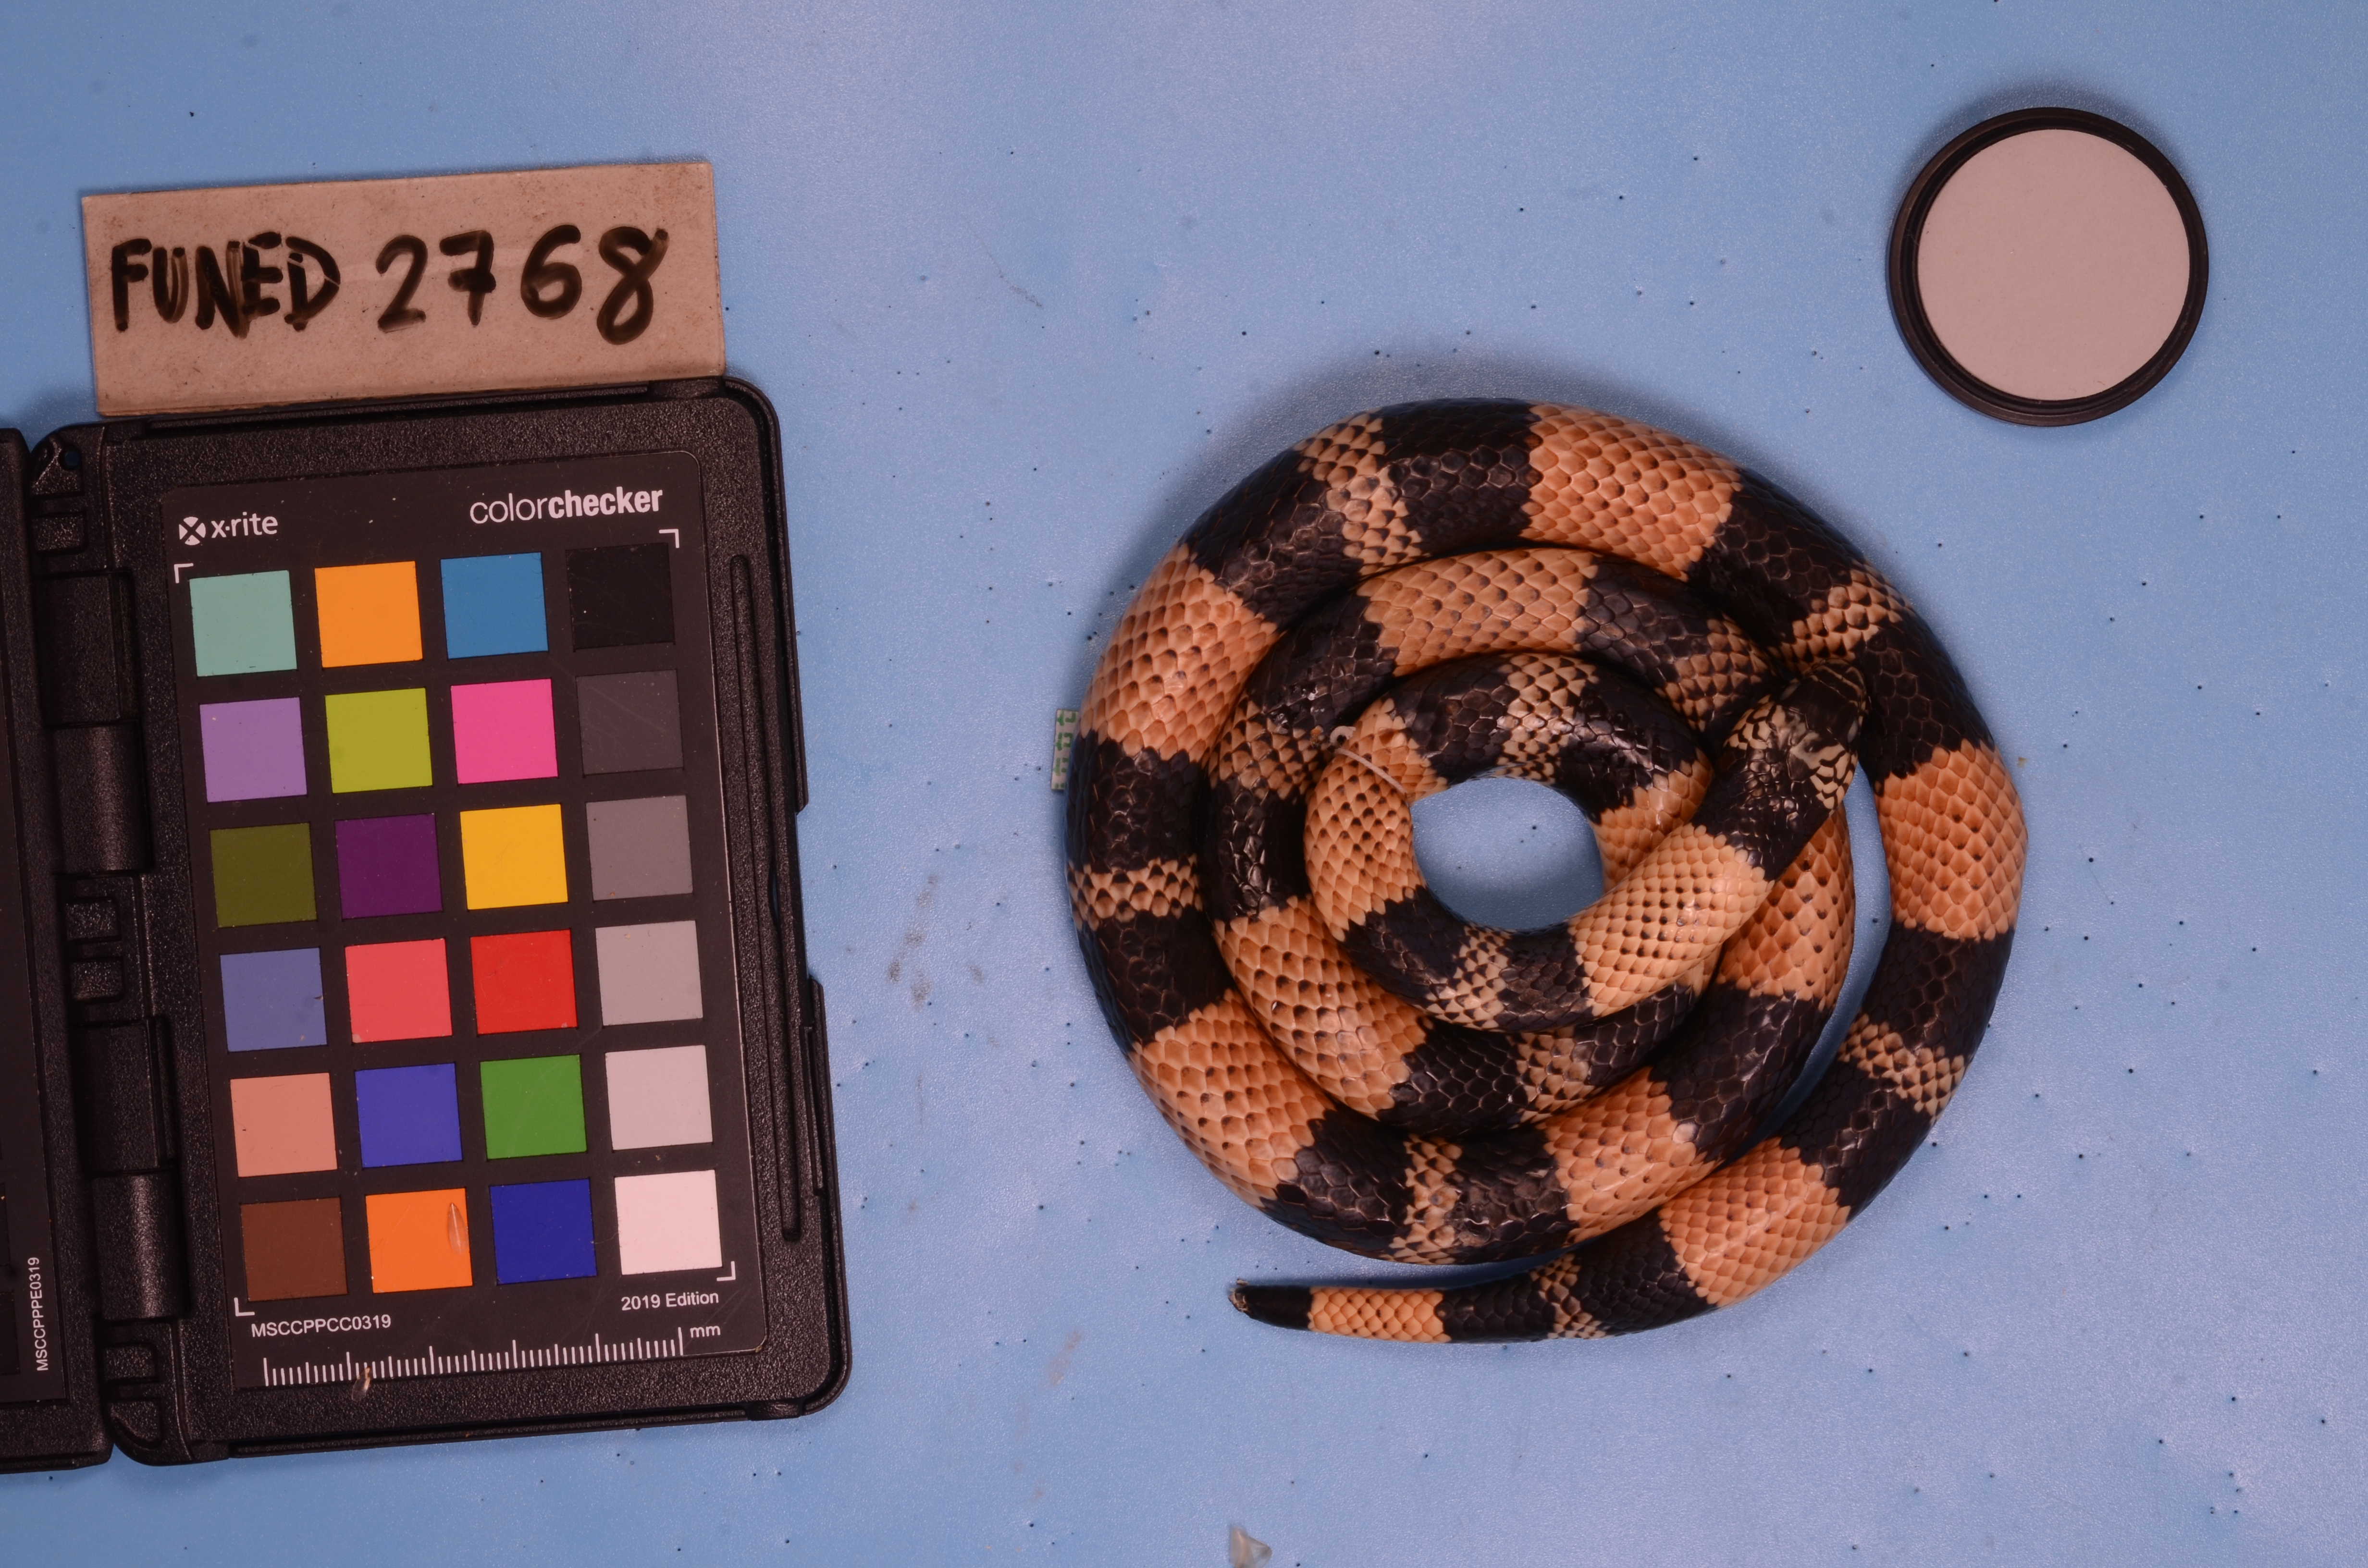
Species: Erythrolamprus aesculapii
View: dorsal
Mimicry status: mimic